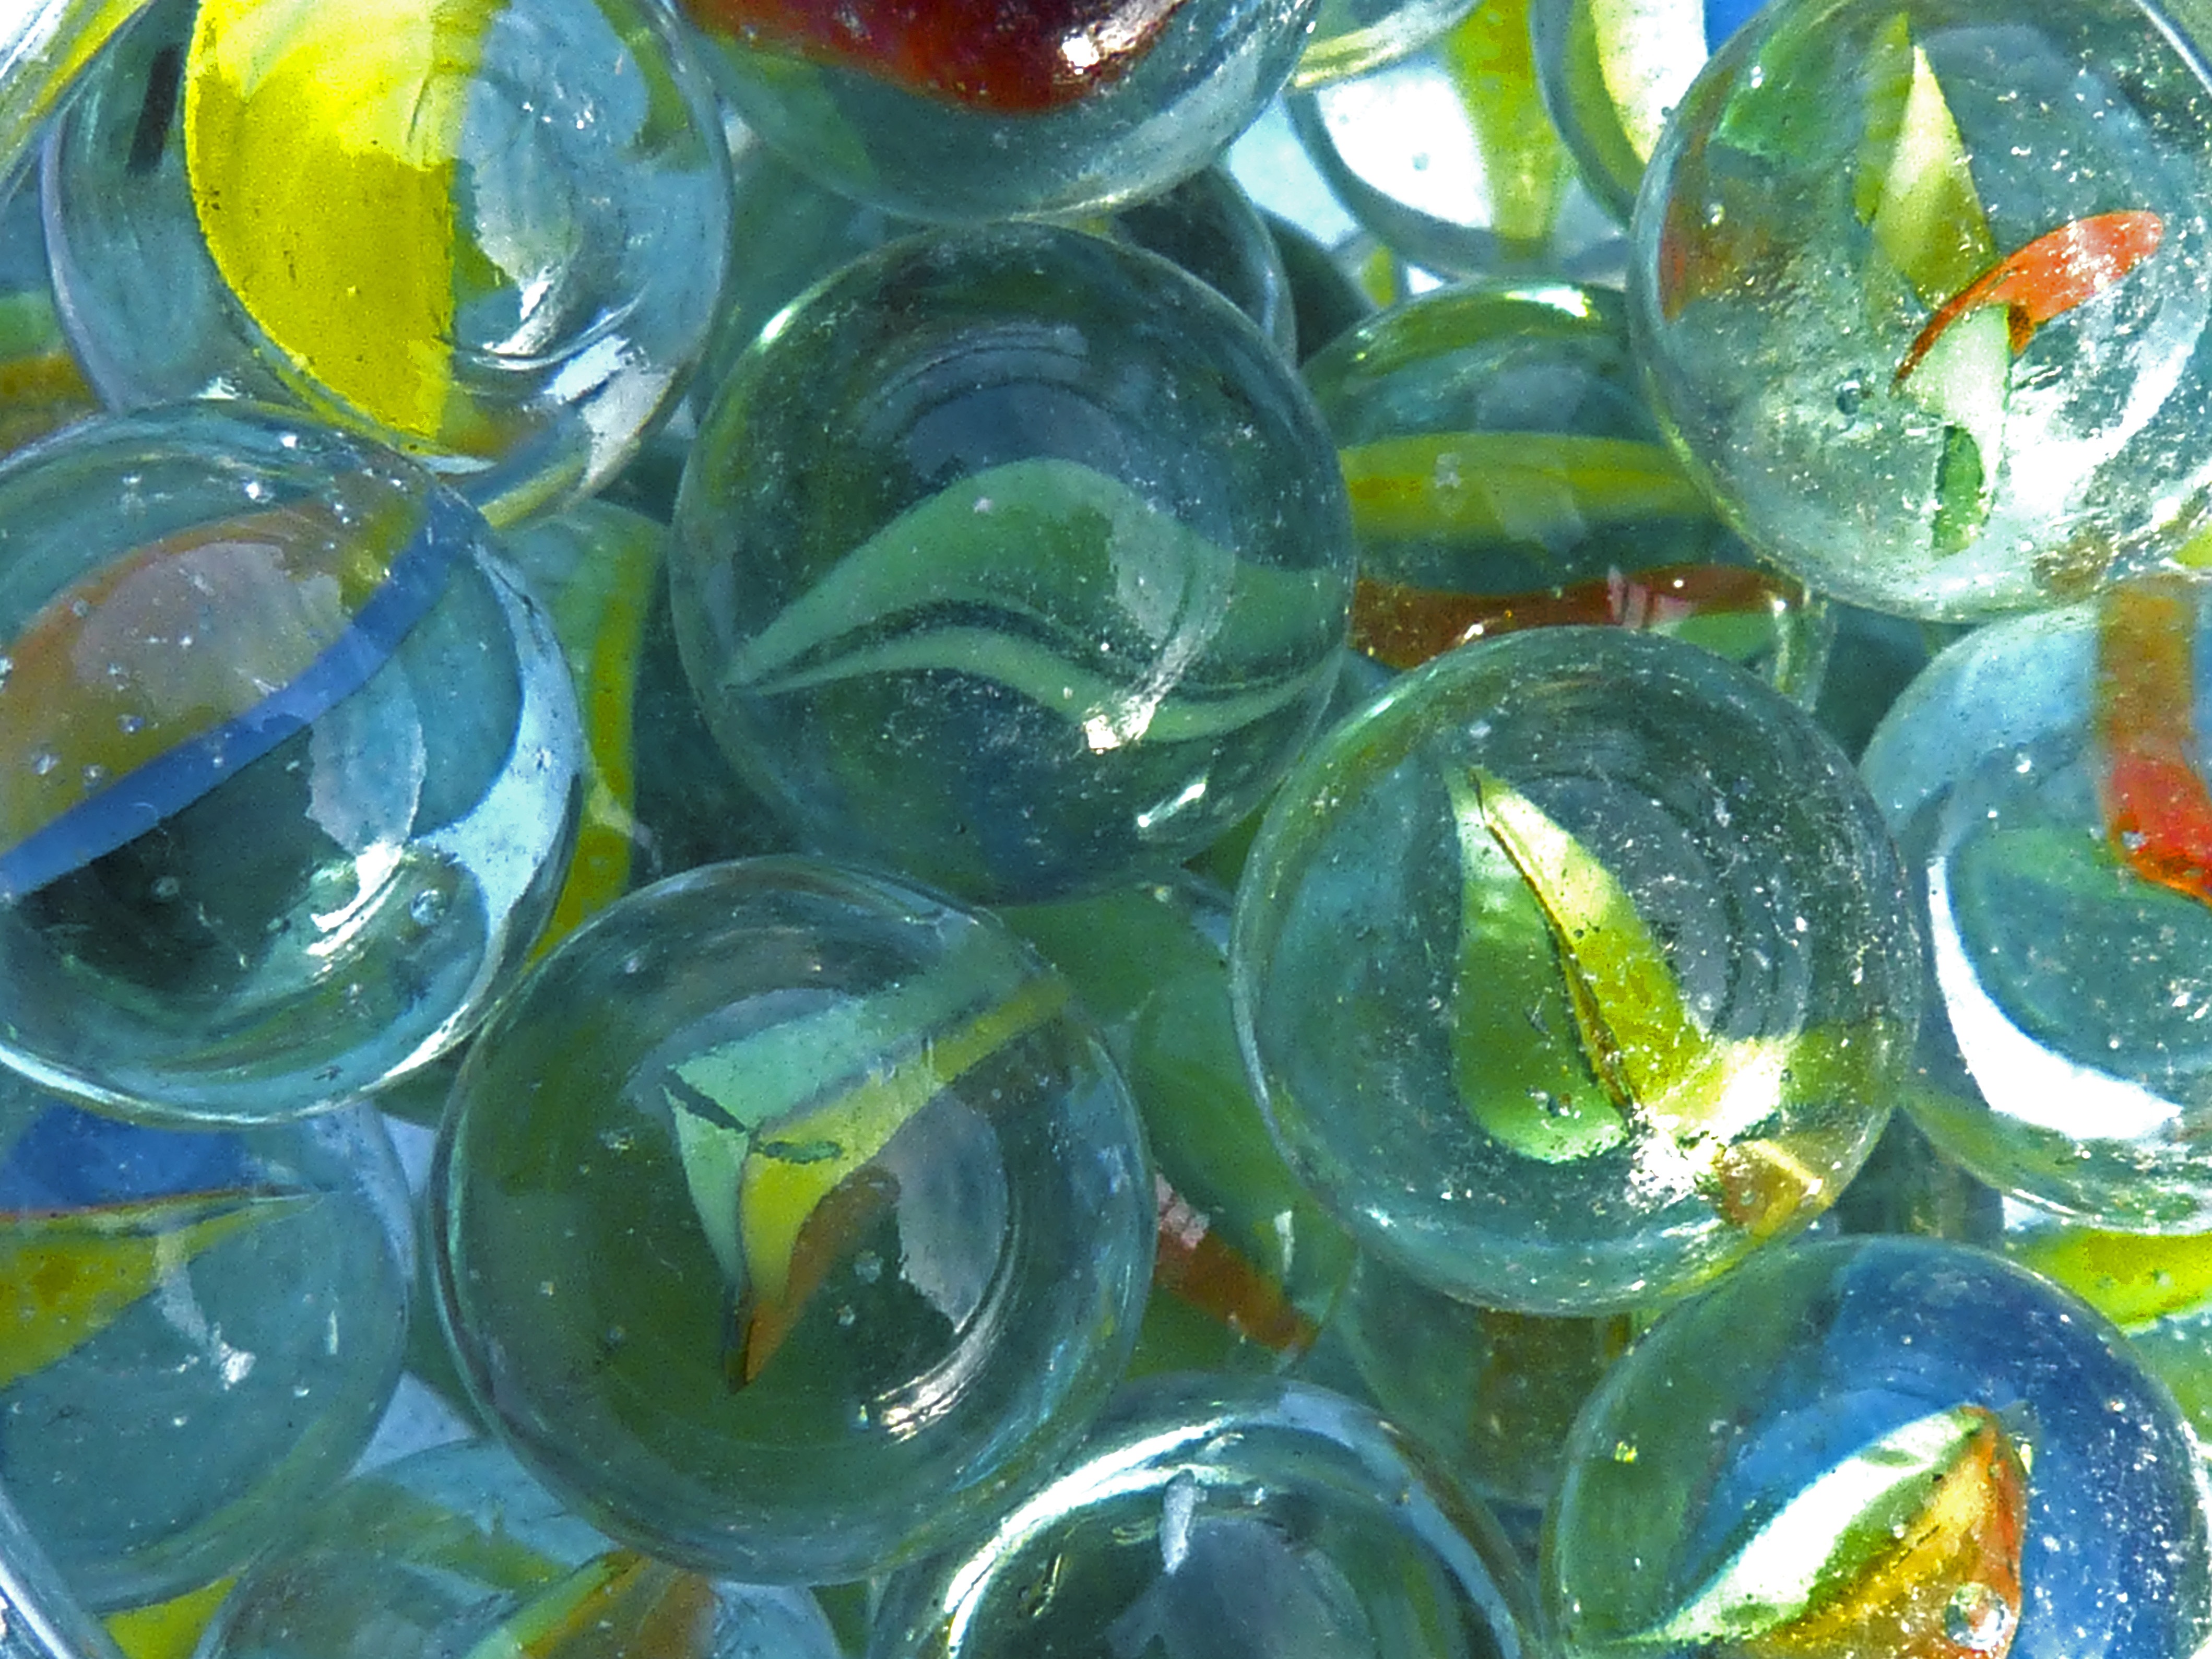
water, flower, glass, food, green, produce, algae, marbles, marble, balls, children play